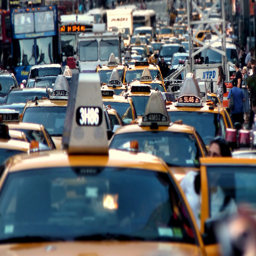
A street filled with lots of yellow taxi cabs.
A large number of taxis traveling in heavy traffic.
A crowded city street full of taxis, cars and buses.
a close up of many vehicles on a city street
A crowded street full of cars, taxis, and buses